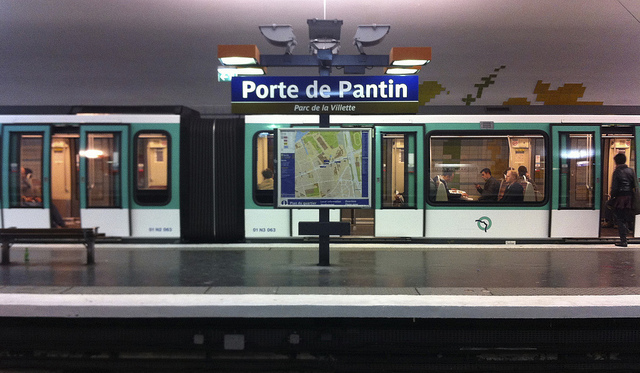
A subway train stopped to except new passengers

A train sign in front of a train in its station.

Passenger entering the train at a Paris Metro station

There's a subway train with people inside and people boarding.

People are sitting on a boarded train at the station.